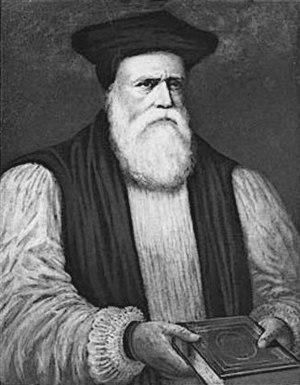
William Morgan est un religieux gallois, évêque de Llandaf et de St Asaph et le premier traducteur de l'intégralité de la bible en langue galloise. La Bible de William Morgan, comme elle est appelée habituellement au Pays de Galles, est publiée en 1588.